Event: Typhoon Ruby
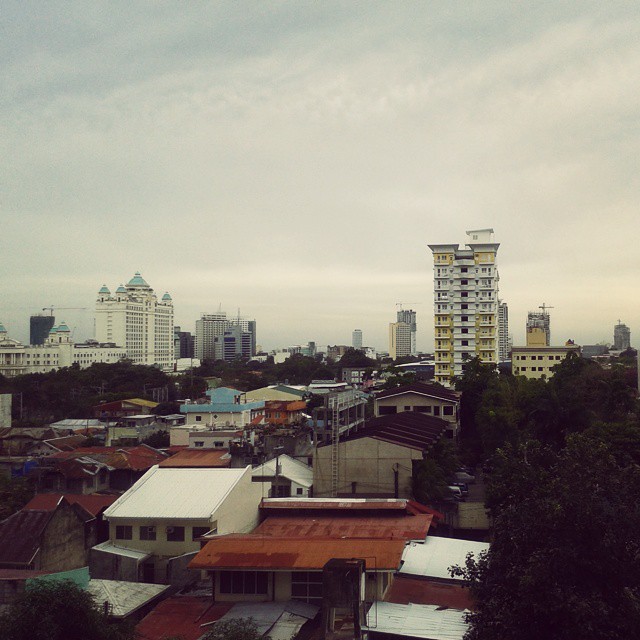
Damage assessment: no_damage